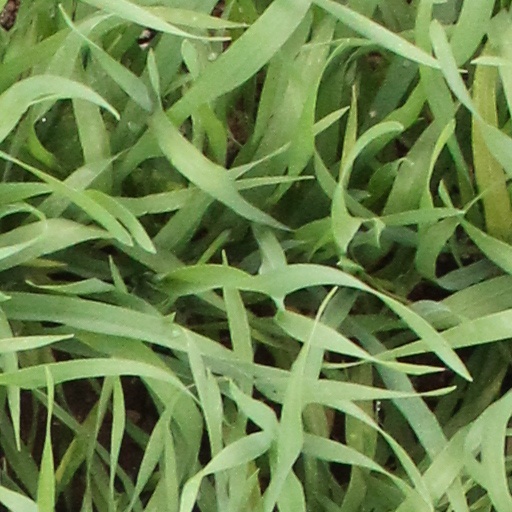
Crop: wheat